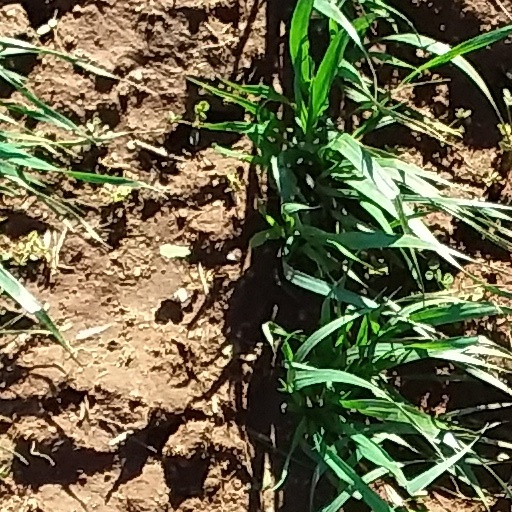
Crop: wheat